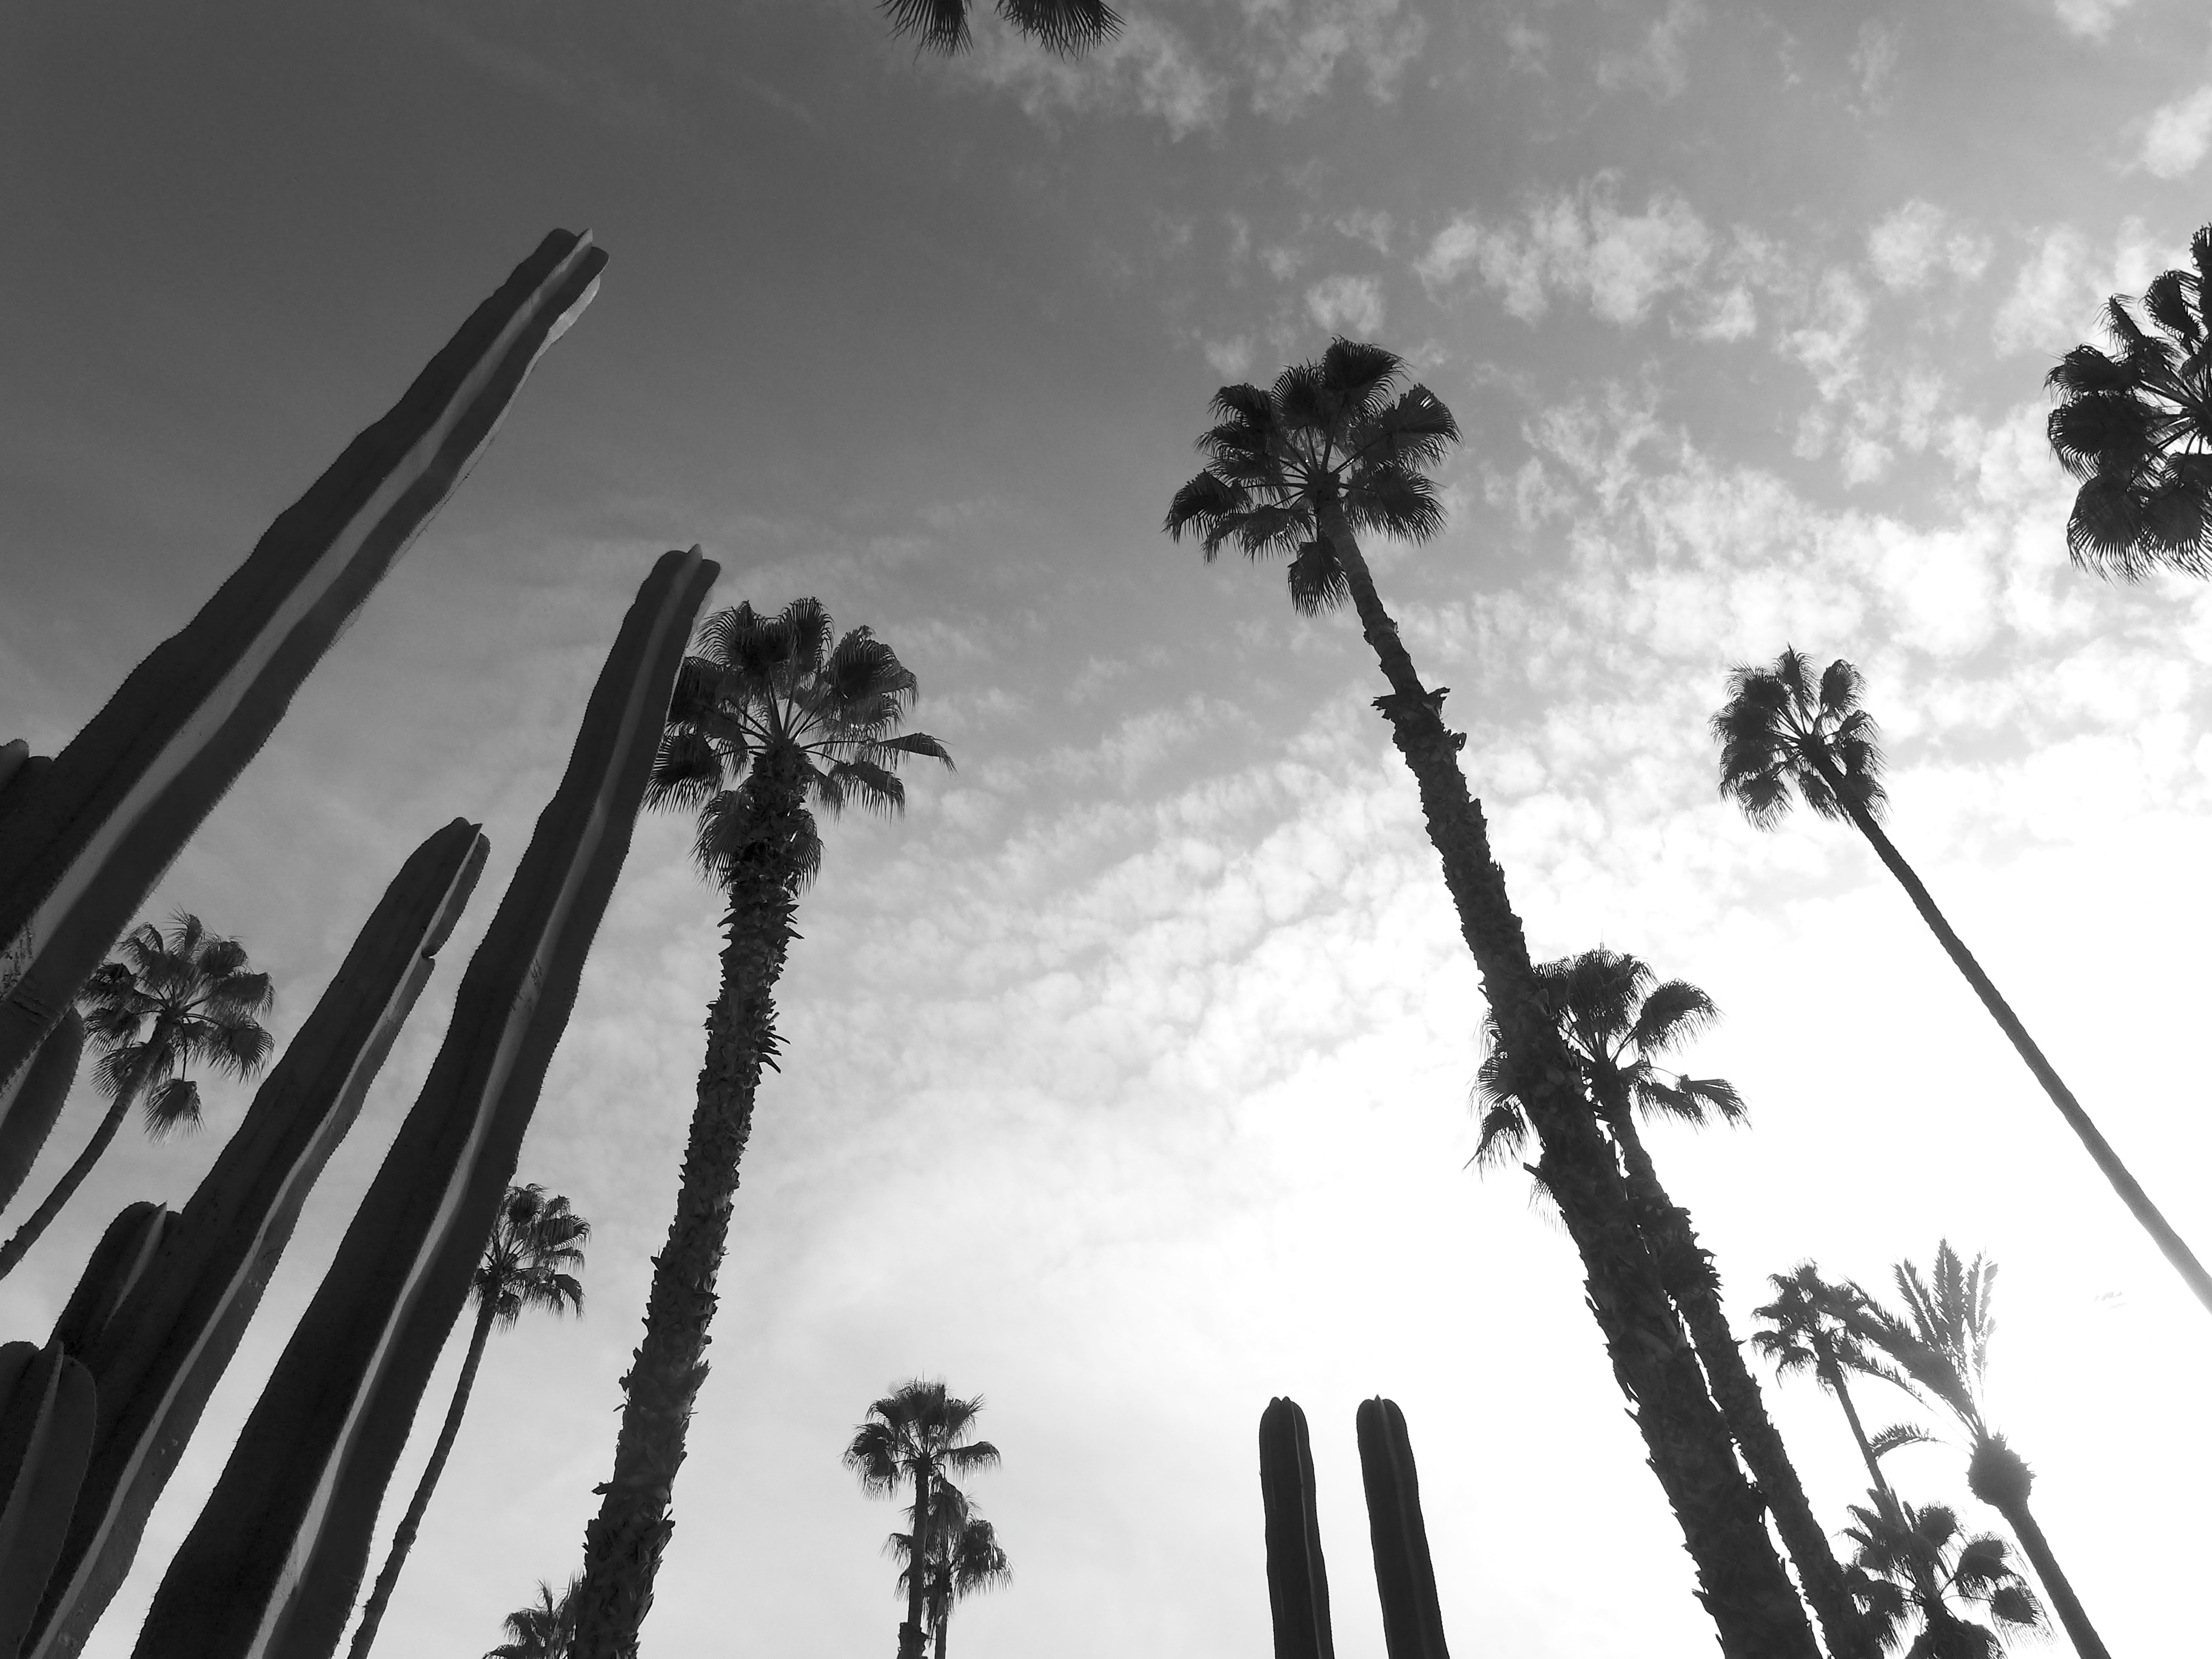
tree, silhouette, black and white, sky, photography, wind, line, monochrome, monochrome photography, arecales